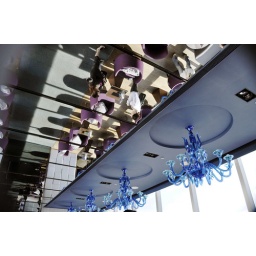
Blue chandeliers and ceiling mirror in bar at top of Crowne Plaza Causeway Bay hotel in Hong Kong.